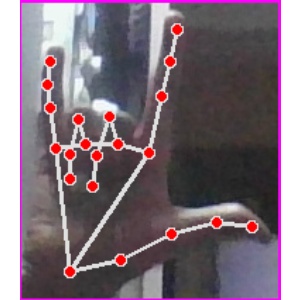
अक्षर: व